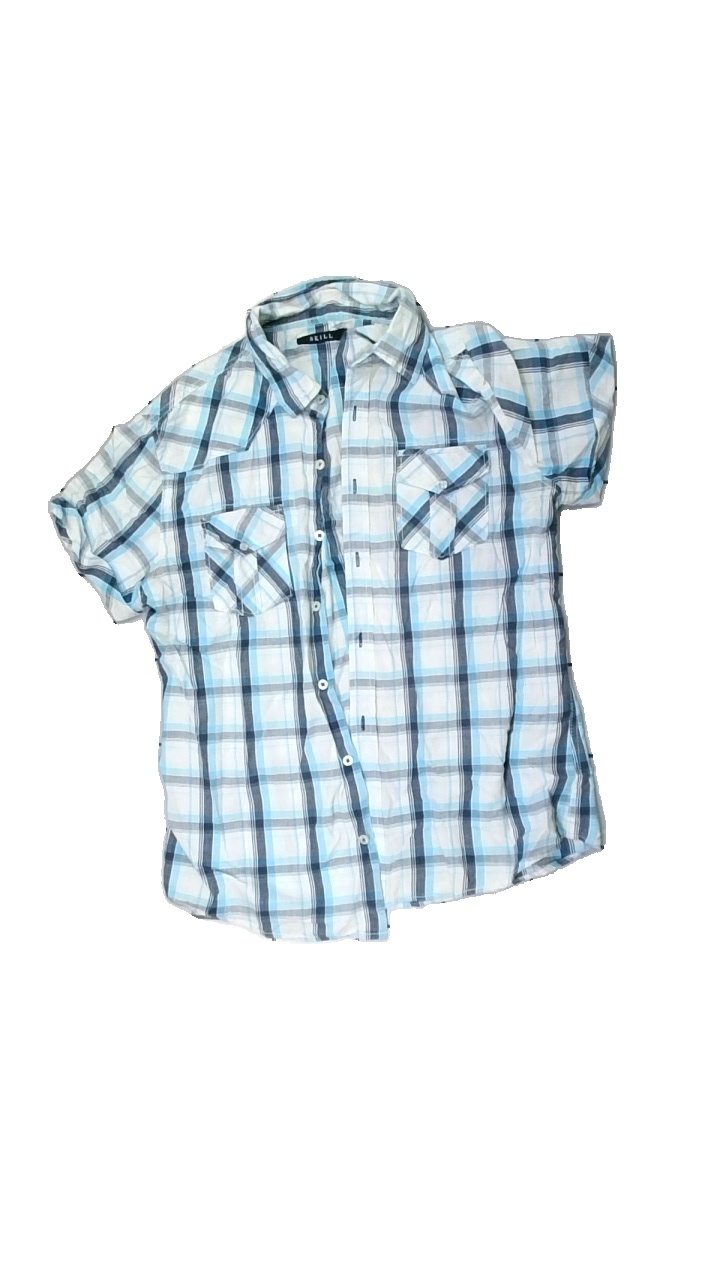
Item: Shirt (Men)
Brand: Skill
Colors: White, Blue
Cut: Regular, Cropped
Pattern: Checkered print
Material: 100% cotton
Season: All
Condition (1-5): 3
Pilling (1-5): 3
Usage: Recycle
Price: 50-100